Answer in natural language. Considering the relative positions, is stainless steel refrigerator above or below dark red upholstered chair with wooden legs (marked A)? Choose between the following options: above or below
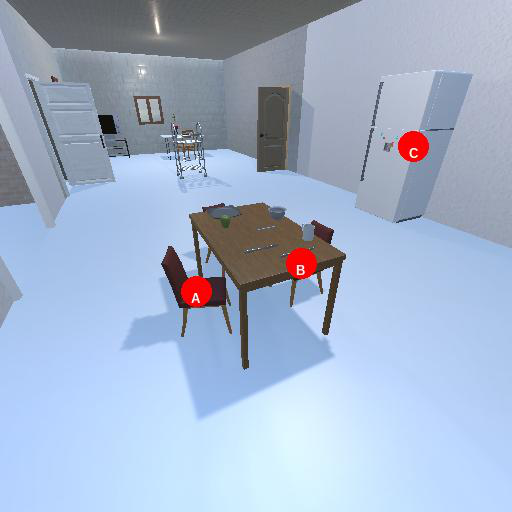
<answer>above</answer>